Dan Ben-Amotz

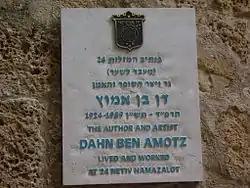
Memorial plaque on Dan Ben-Amotz house in Jaffa

In the 1980s he was diagnosed with liver cancer. When his disease became known to the public, he also brought to light the truth about his personal history. He made a much-publicized trip to Poland that included a tour of Auschwitz. On April 8, 1989, he held a farewell party at the "Hamam" club in Jaffa, to which he invited 150 acquaintances. The invitees included Amos Keinan (a former rival), Amos Oz, Meir Shalev, Gila Almagor, Yaakov Agmon, Shlomo Artzi, Yosef Lapid, Yehudit Ravitz and Nurit Galron. After the party he made a trip to the US, to say goodbye to his children from his first marriage. He died in 1989 in Jaffa and was survived by two sons and two daughters. His funeral was held on October 22.